Hillcrest Country Club (Indianapolis, Indiana)

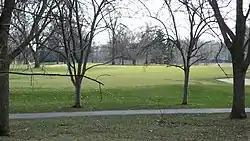
Hillcrest Country Club, March 2011

Hillcrest Country Club, also known as Avalon Country Club, is a historic country club located in suburban Lawrence Township, Marion County, Indiana, northeast of Indianapolis, Indiana. The 18 hole golf course was designed by Bill Diddel and was built in 1924. The clubhouse was built in 1929–1930, and renovated in 2000. It is a three-story, Mission Revival style with tall arched openings, and a low tile roof with bracketed eaves. Also on the property are the contributing swimming pool (1934), well house (c. 1940), and water pump (c. 1935).